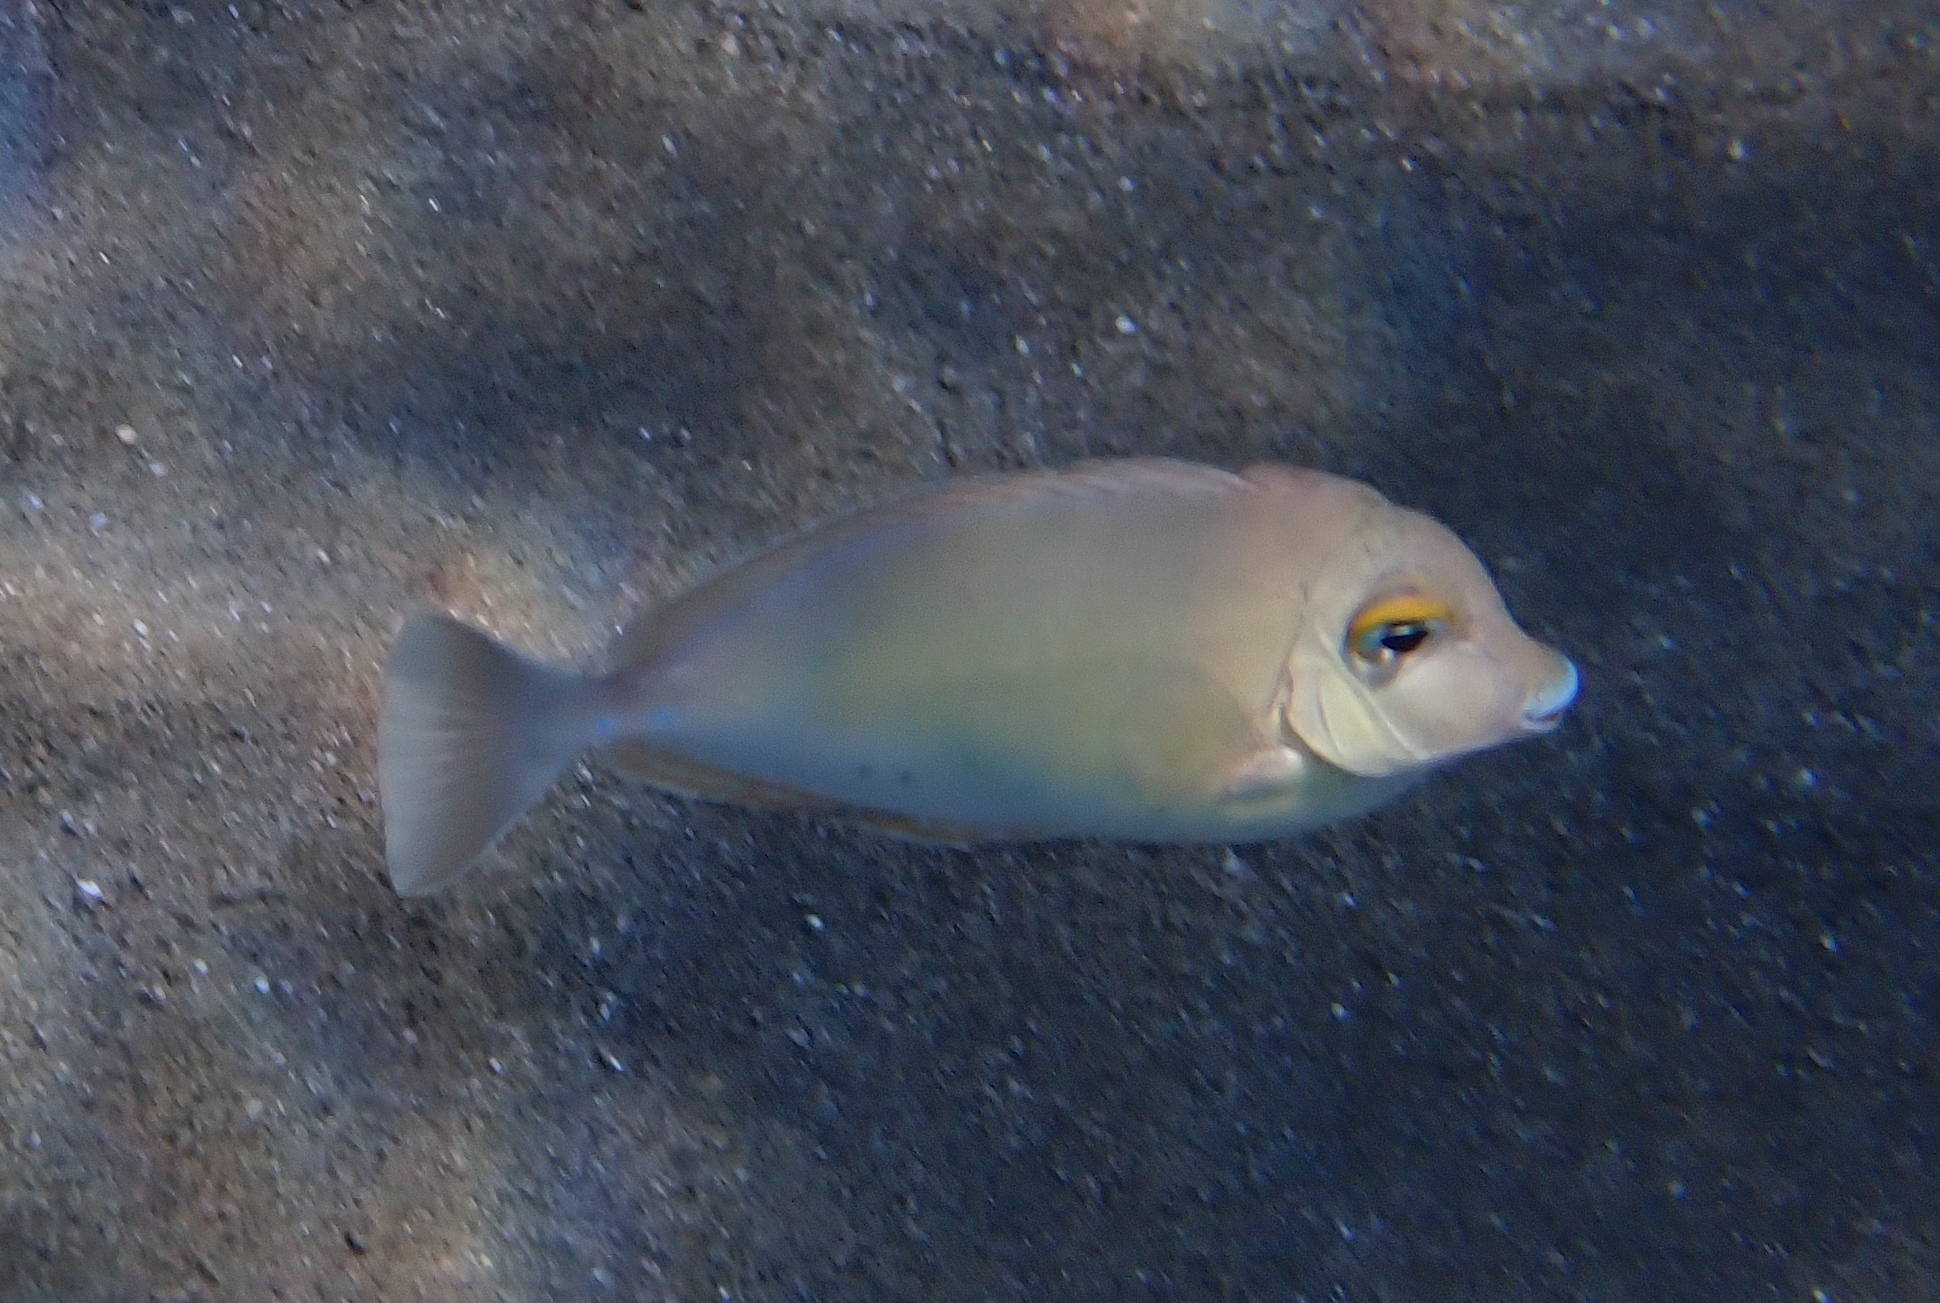
Naso unicornis (Bluespine Unicornfish)